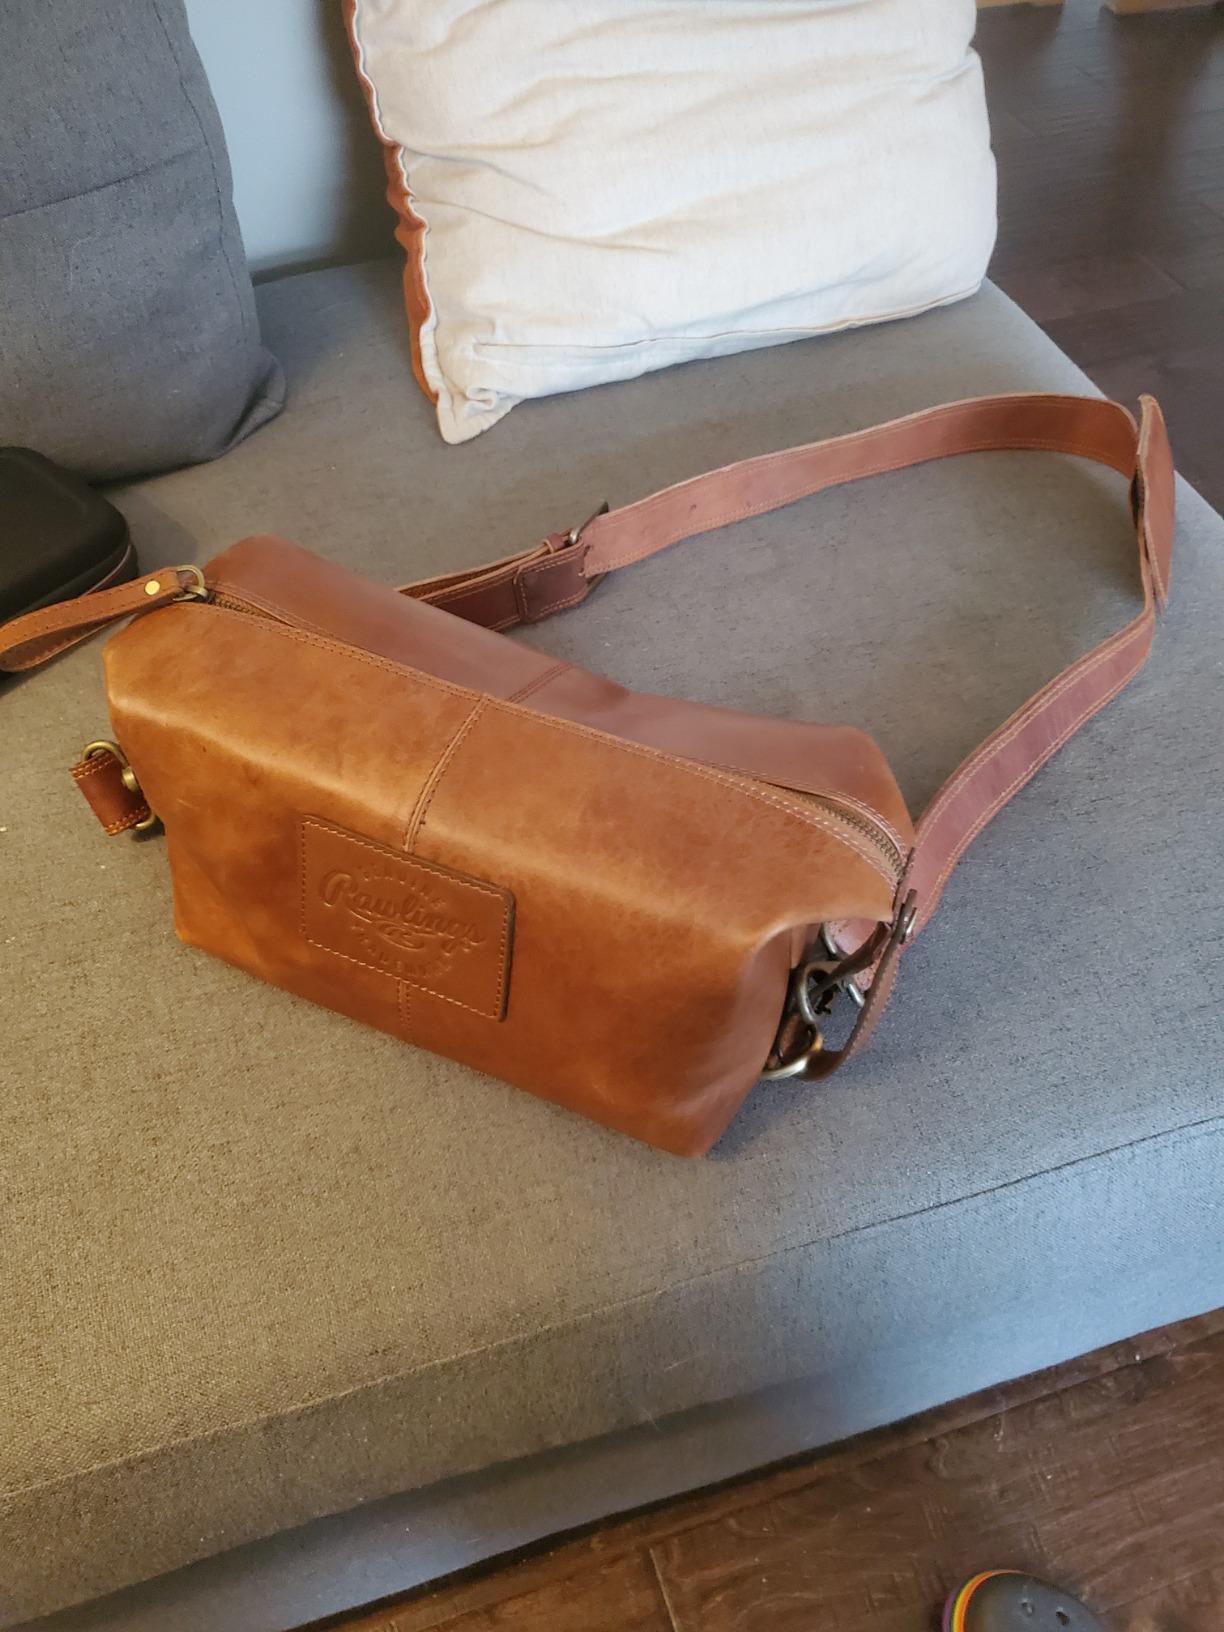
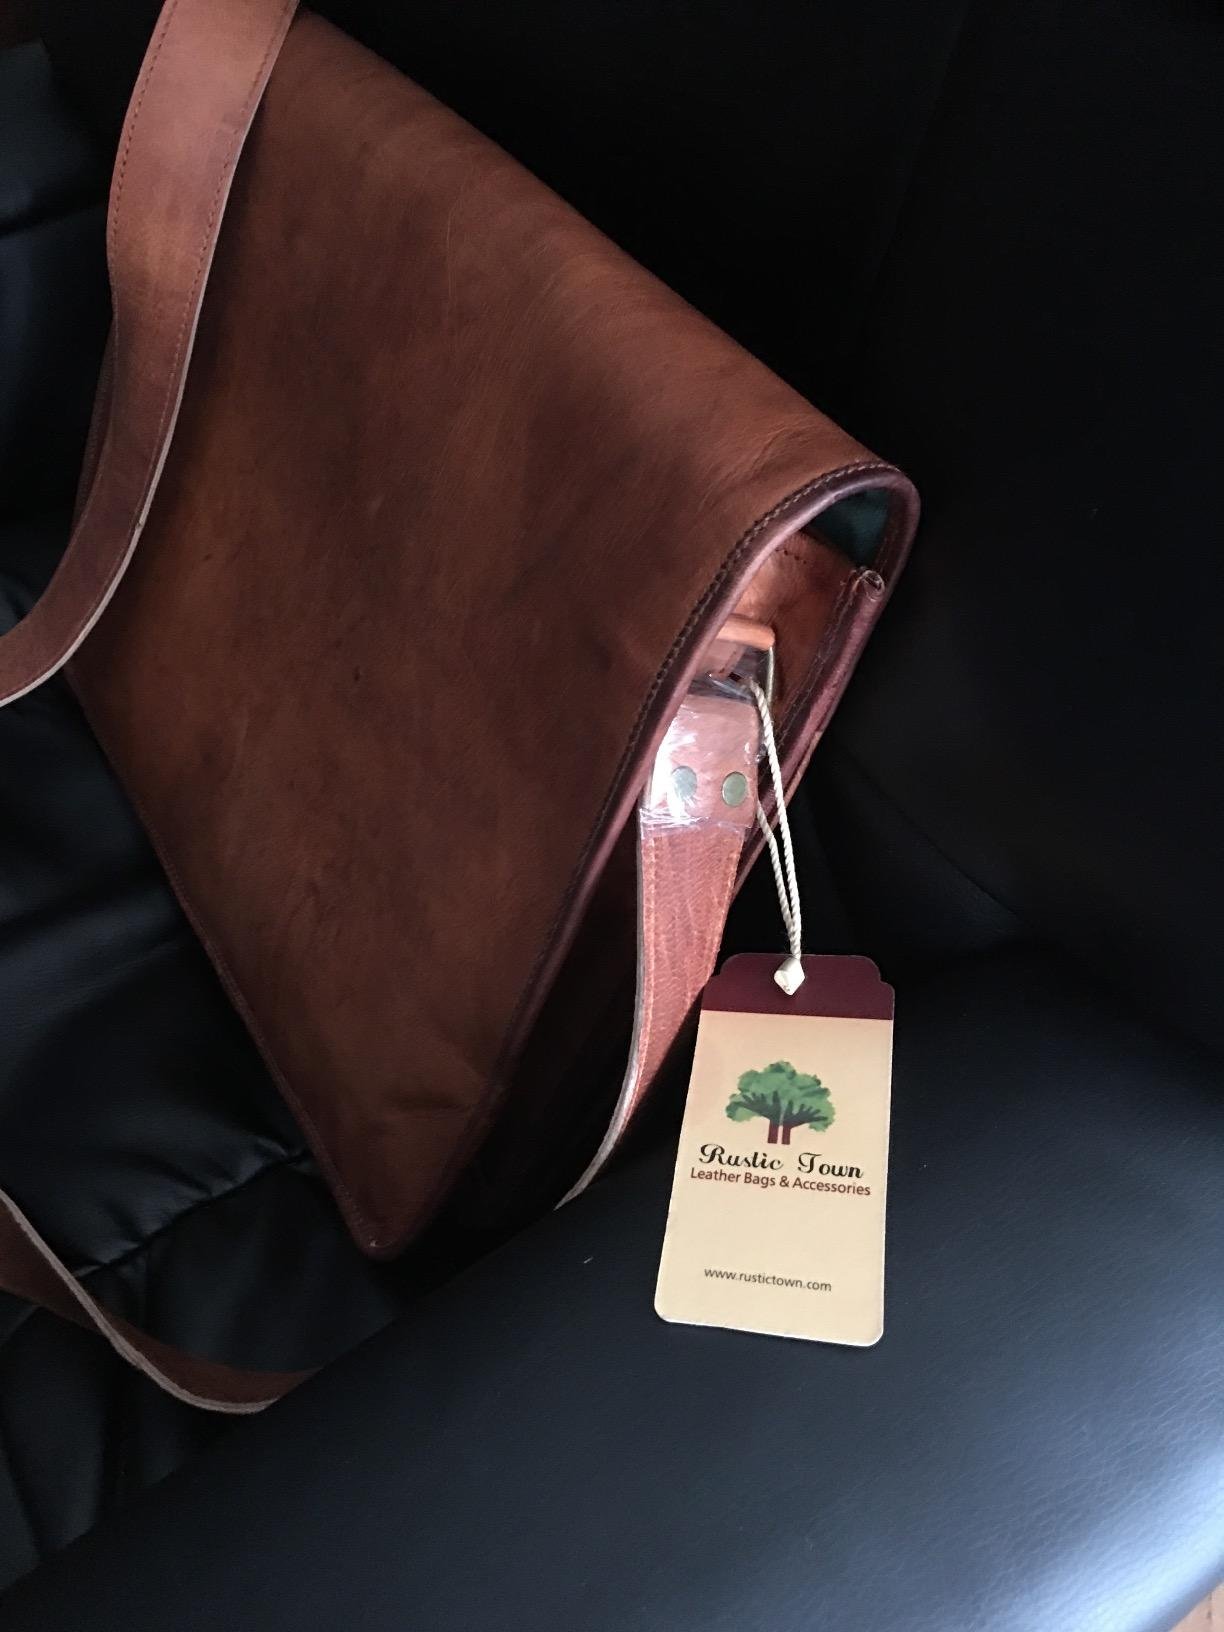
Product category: bag
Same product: no